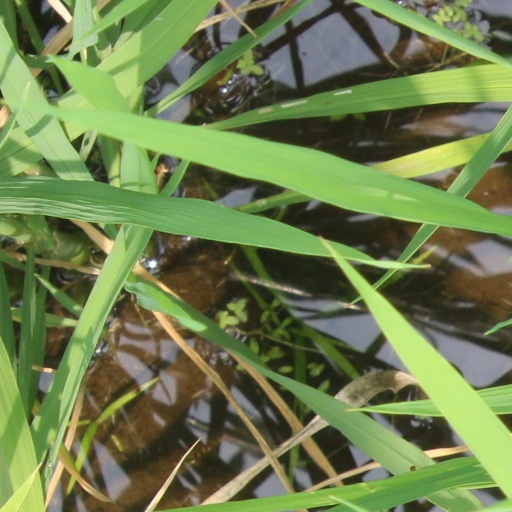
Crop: rice